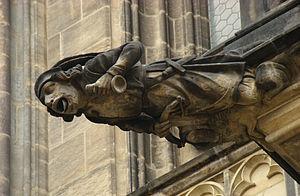
Une gargouille de la cathédrale Saint Guy de Prague. Polski: Rzygacz w katedrze św. Wita w Pradze